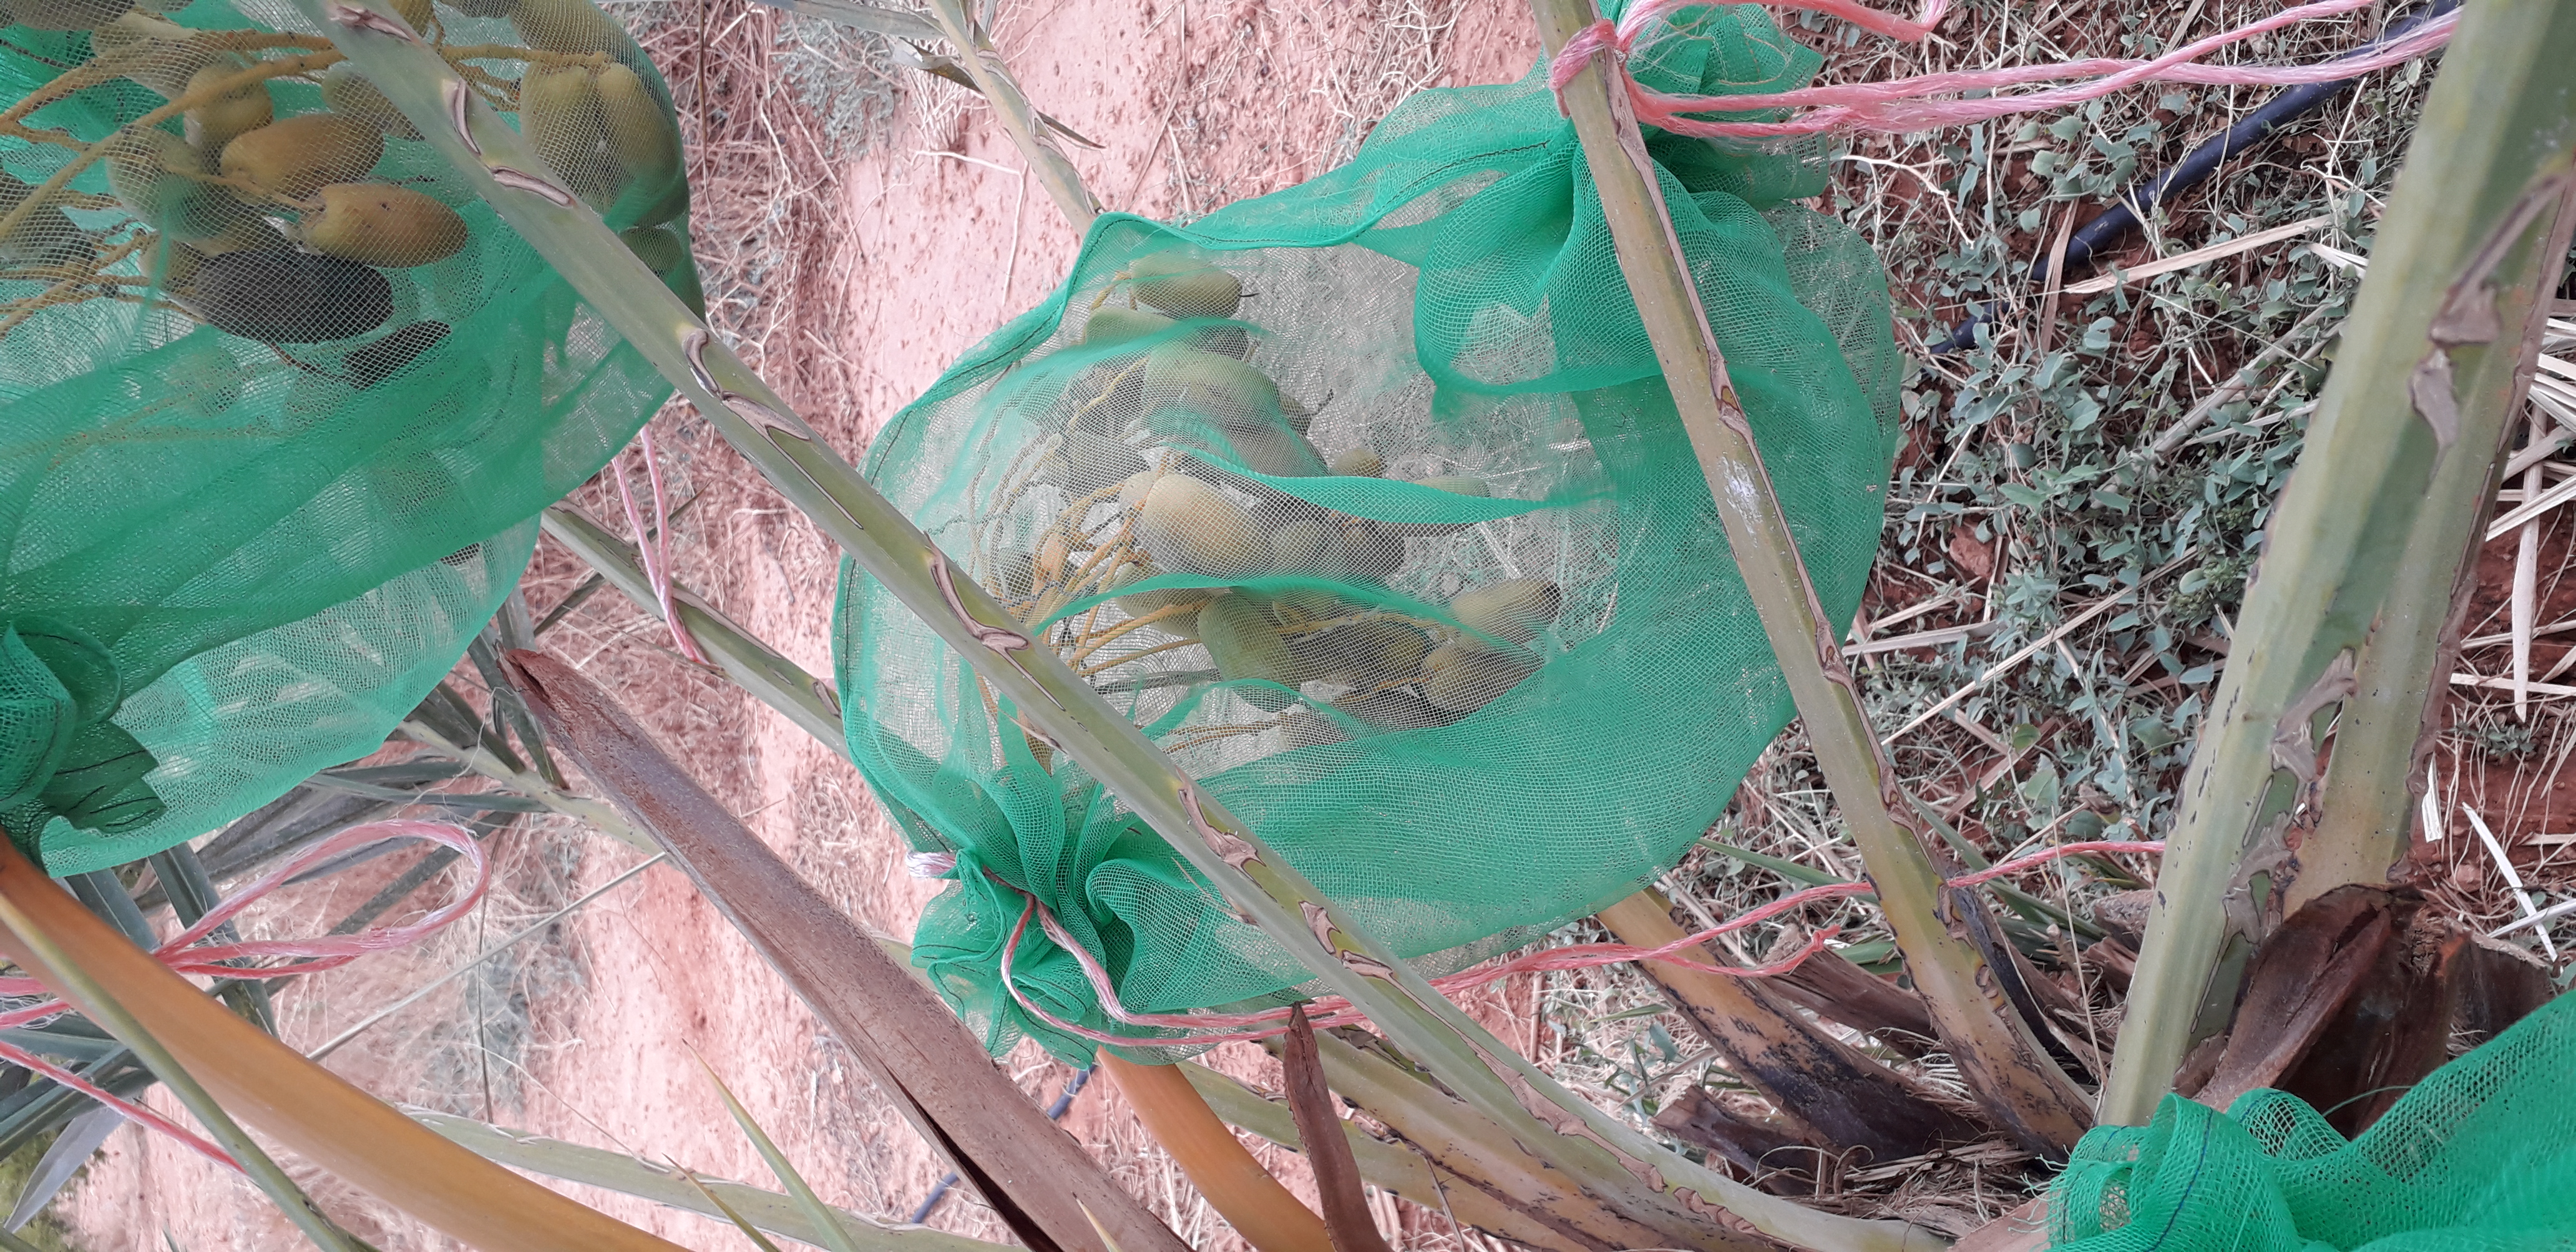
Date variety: Boumajhoul